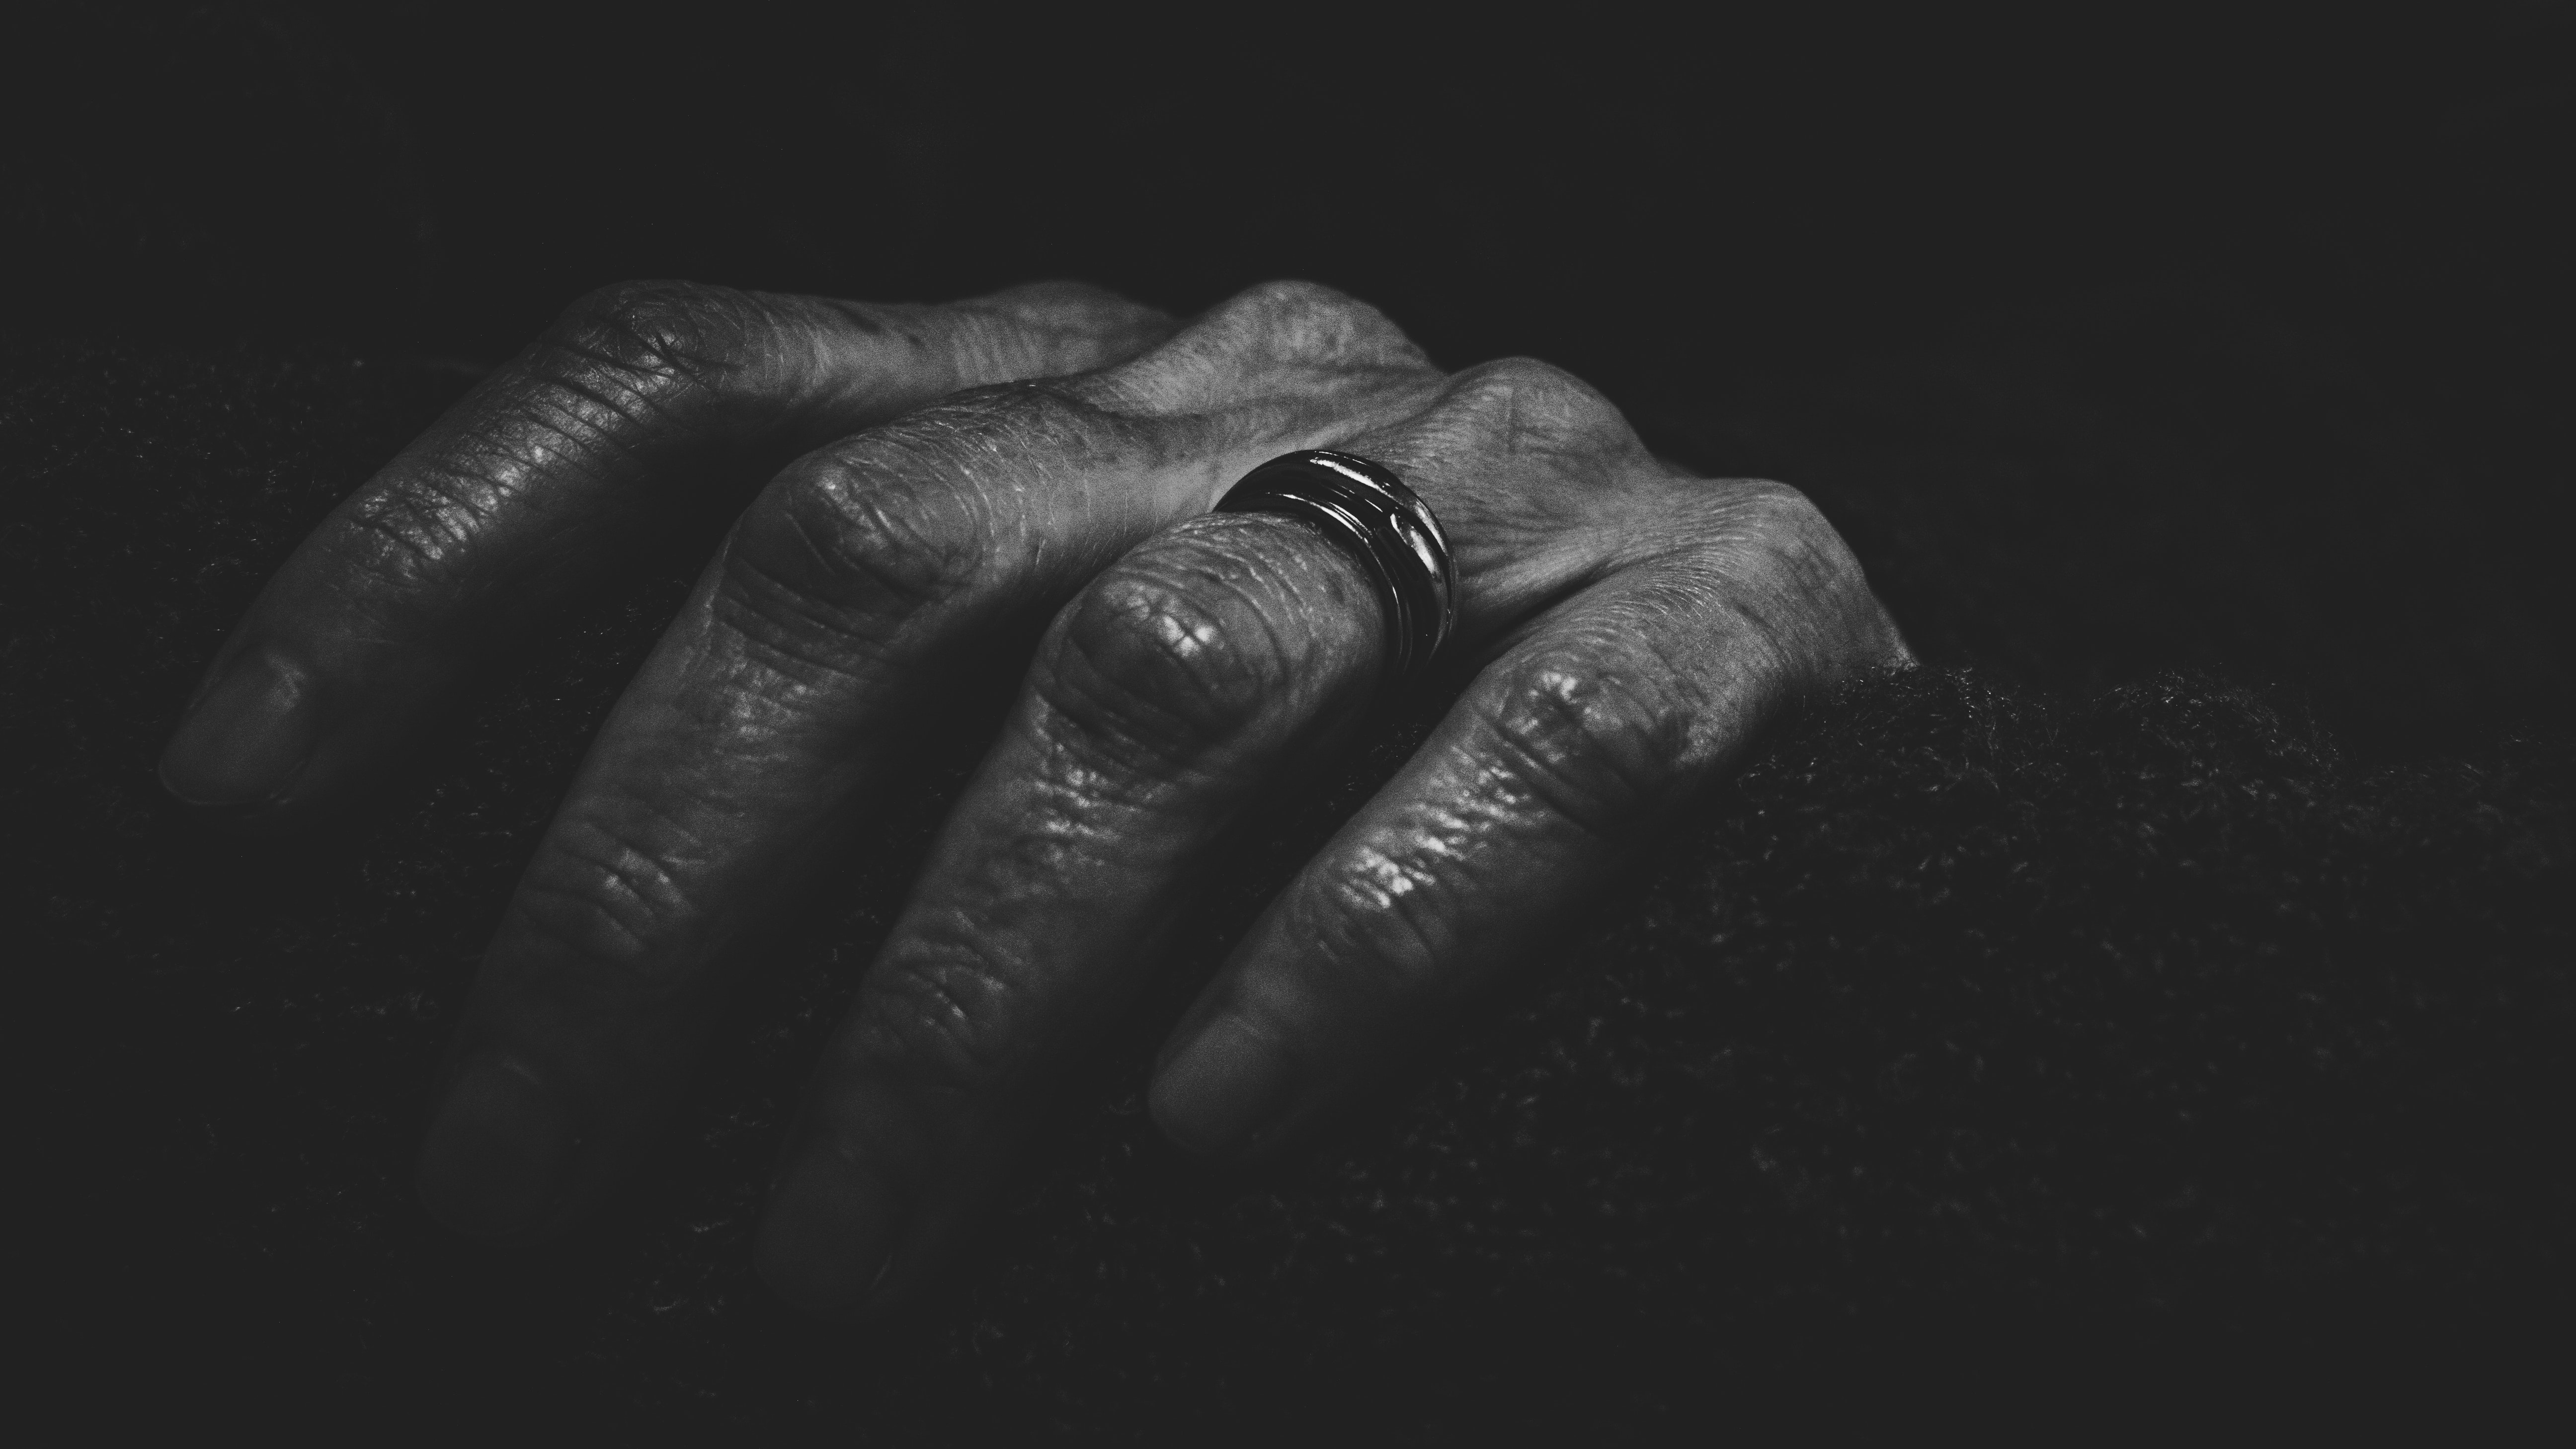
black, hand, finger, black and white, ring, darkness, monochrome photography, water, monochrome, close up, photography, still life photography, wedding ring, stock photography, nail, wedding ceremony supply, silver, metal, fashion accessory, jewellery, gesture, cloud, thumb, flesh, style